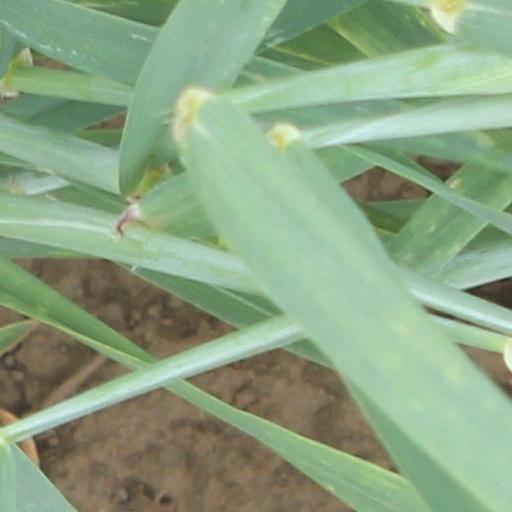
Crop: wheat